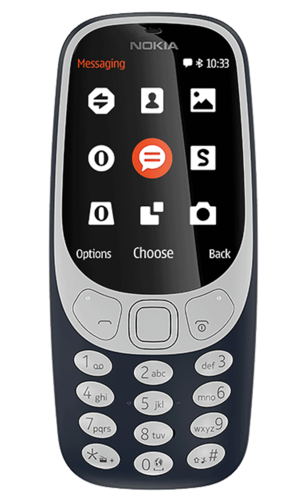
Le Nokia 3310 est le remake du Nokia 3310. Il est sorti en 2017